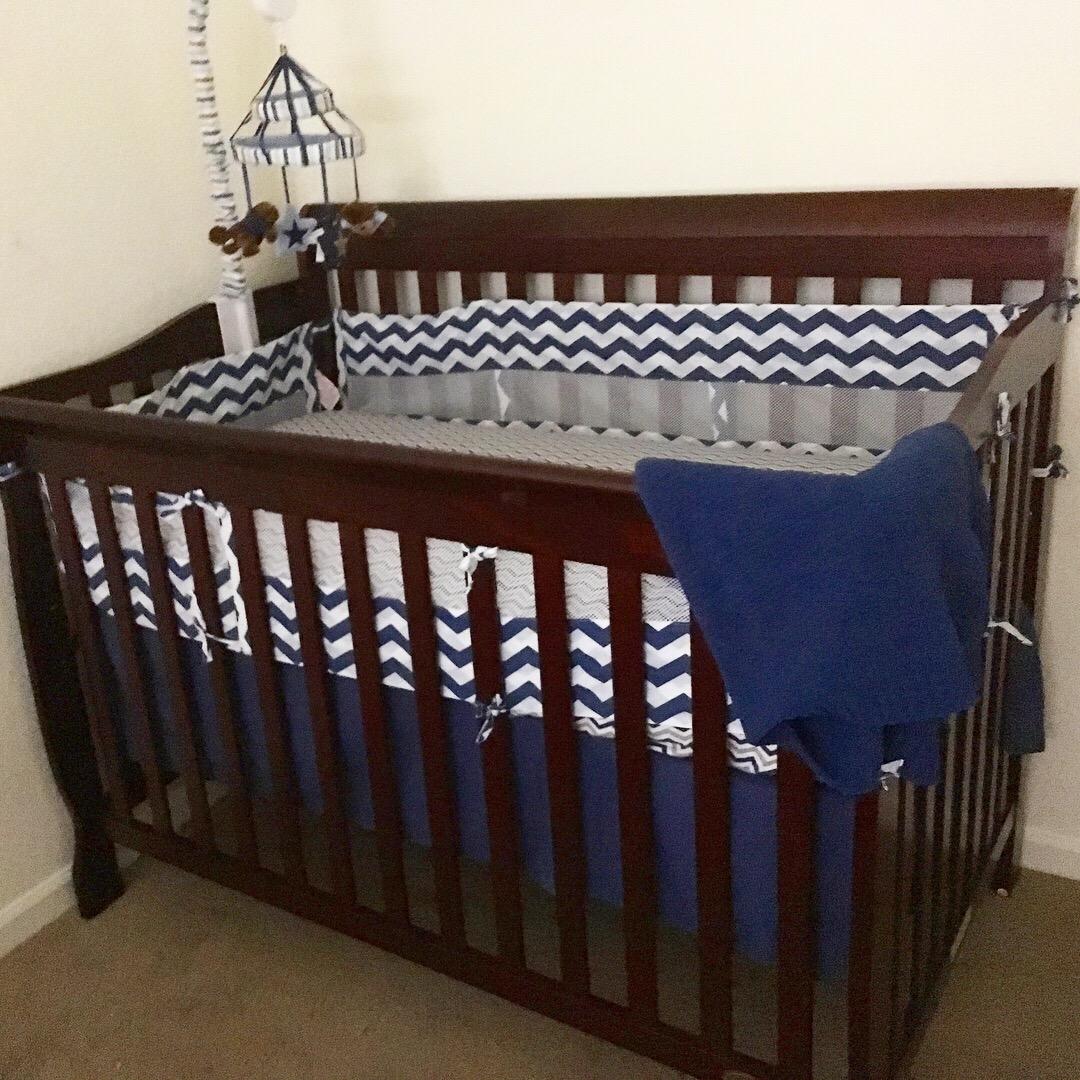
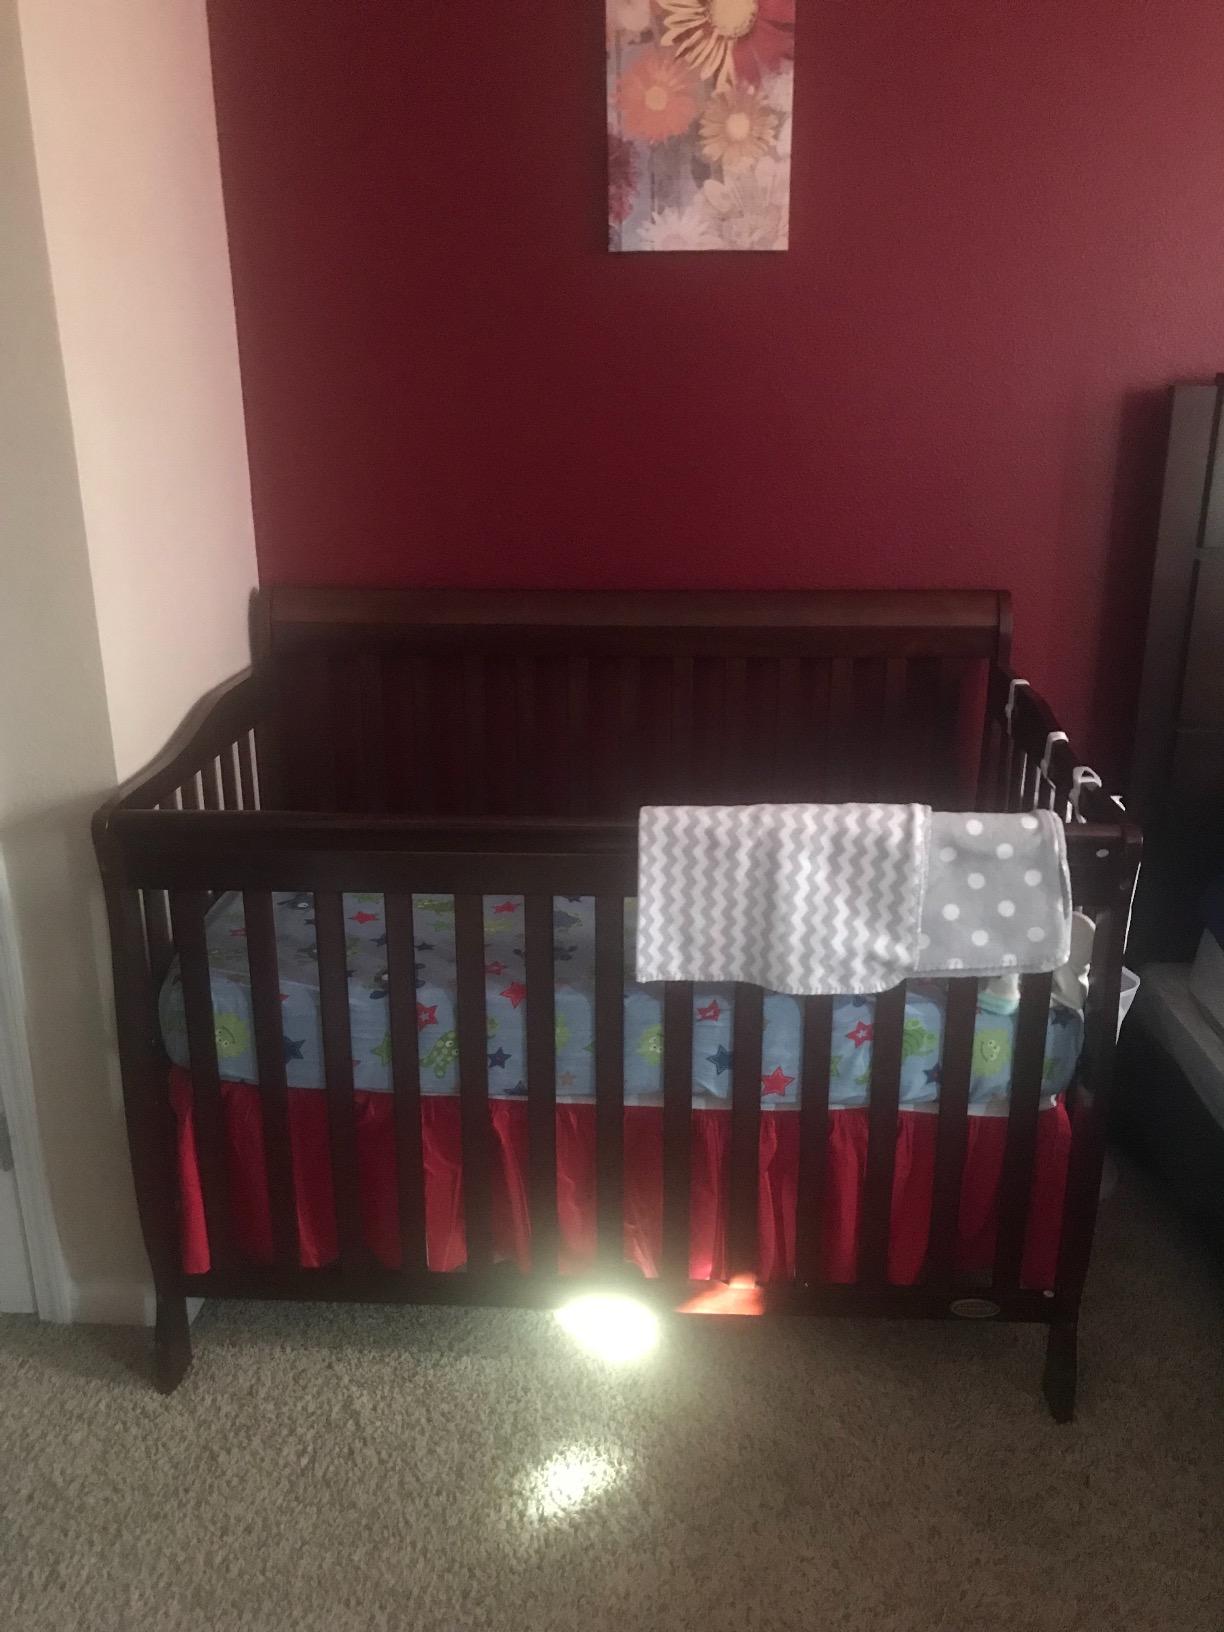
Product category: products_crib
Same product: yes